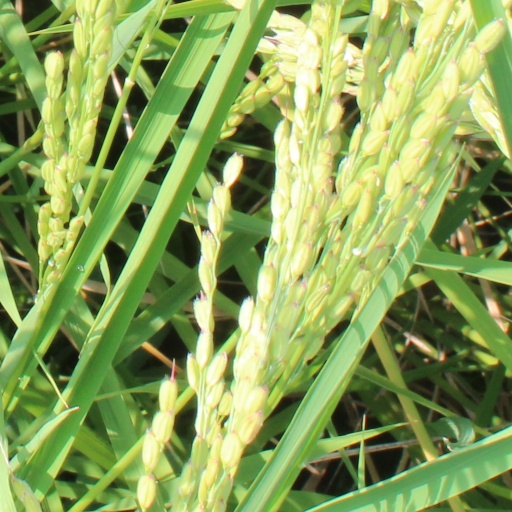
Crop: rice